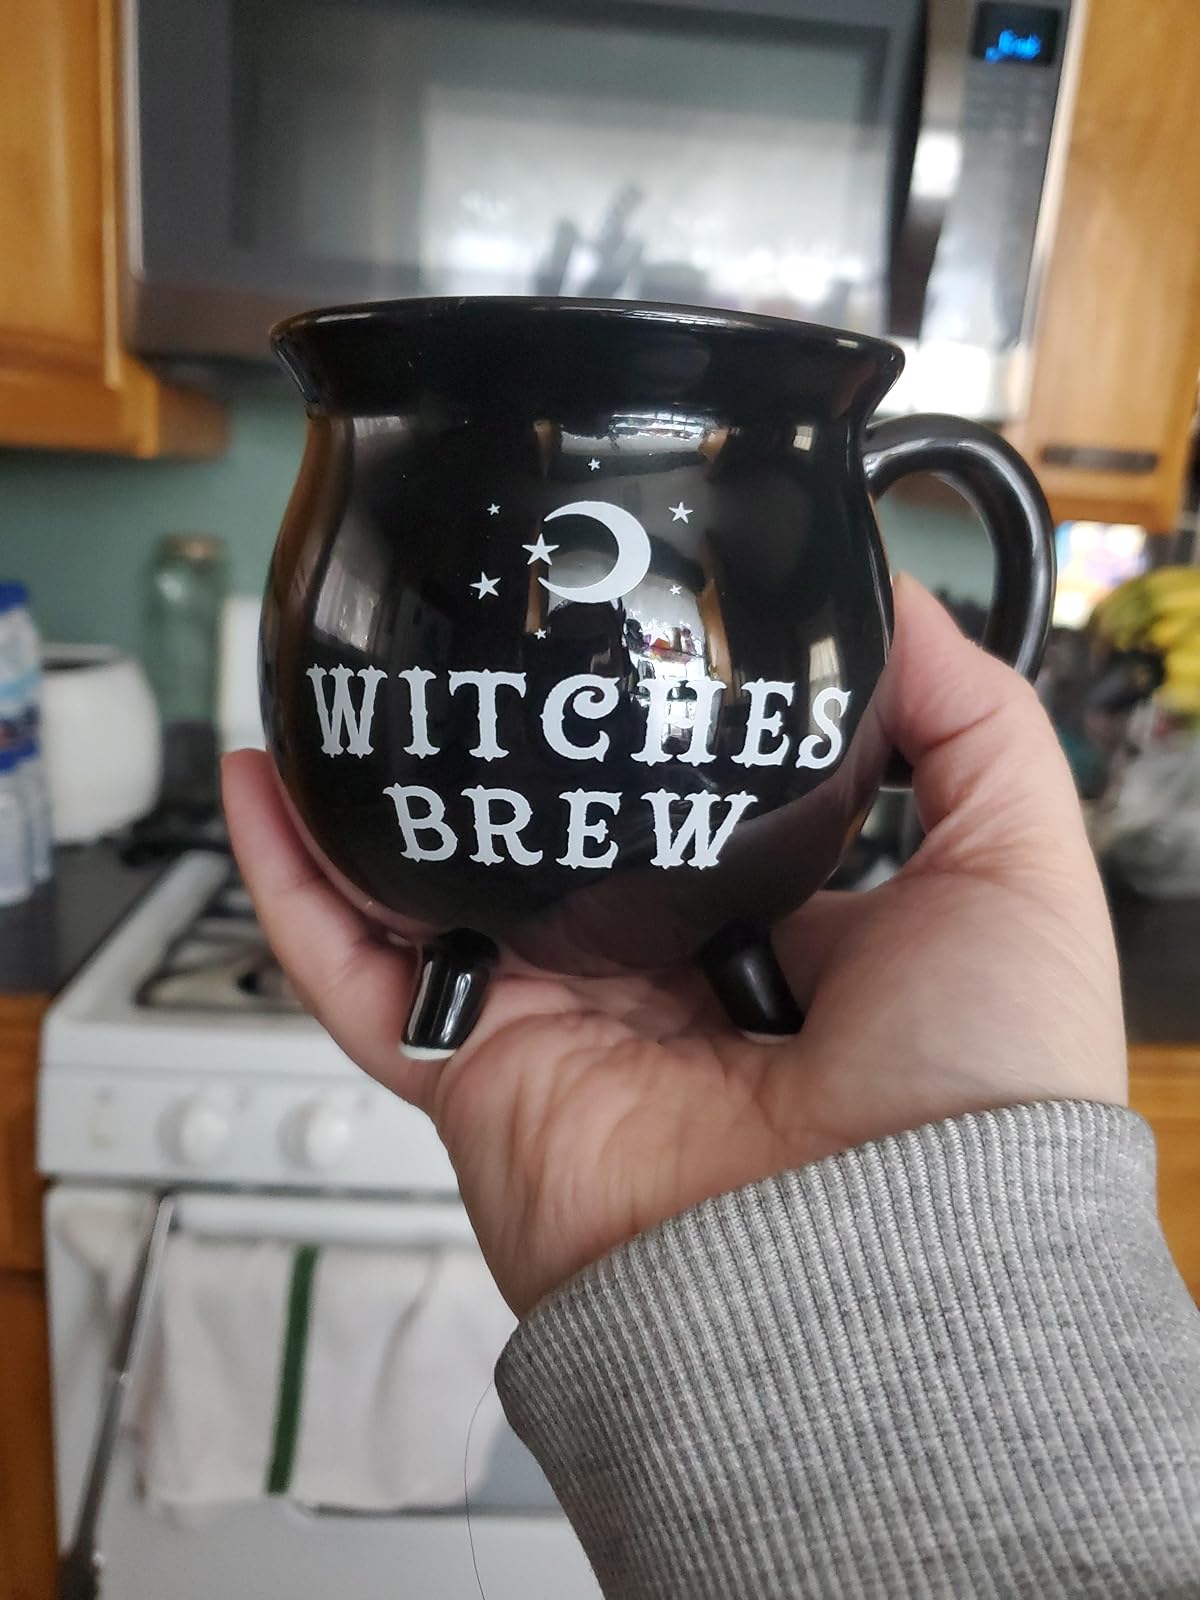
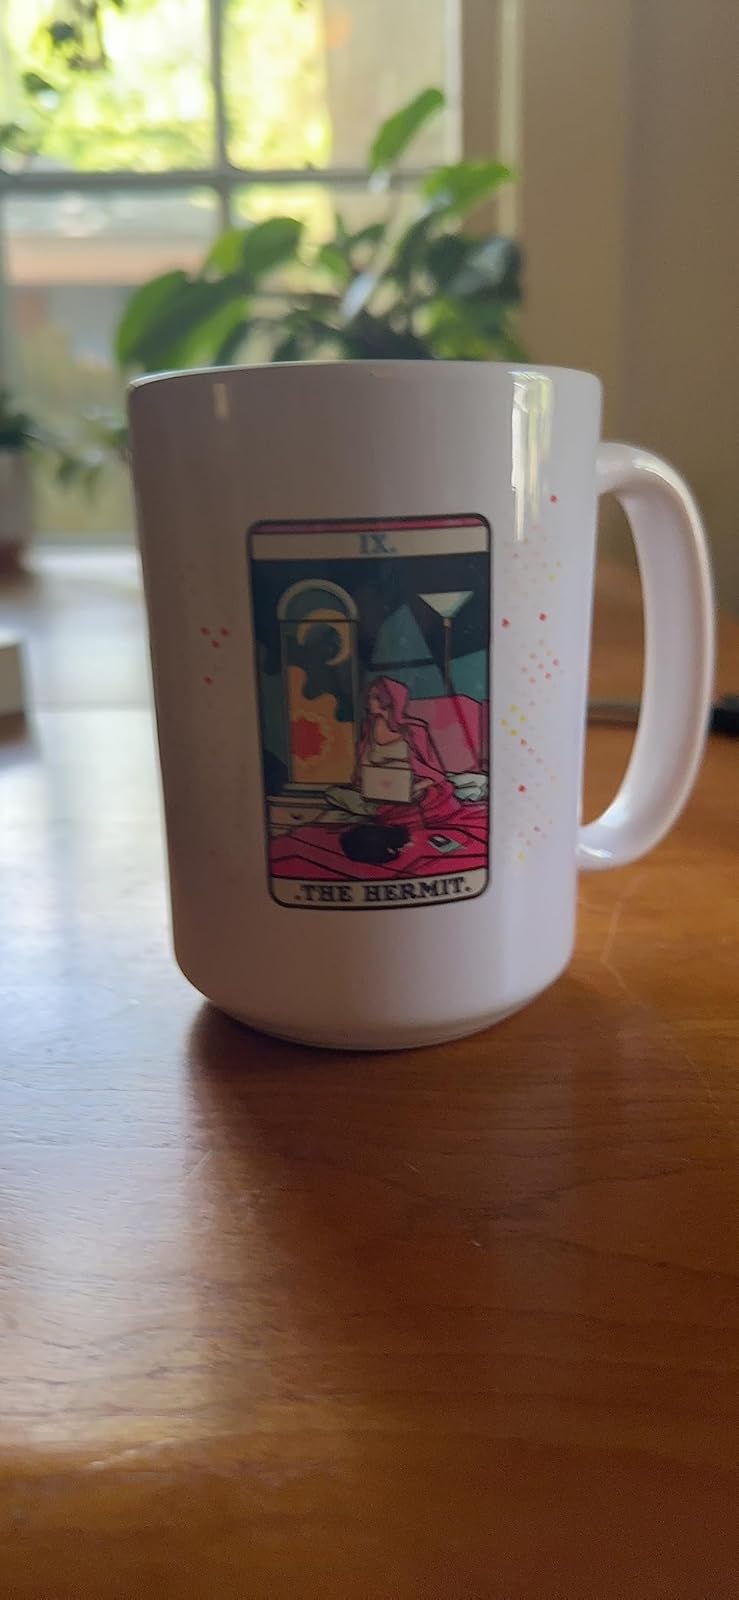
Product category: items_mug
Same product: no